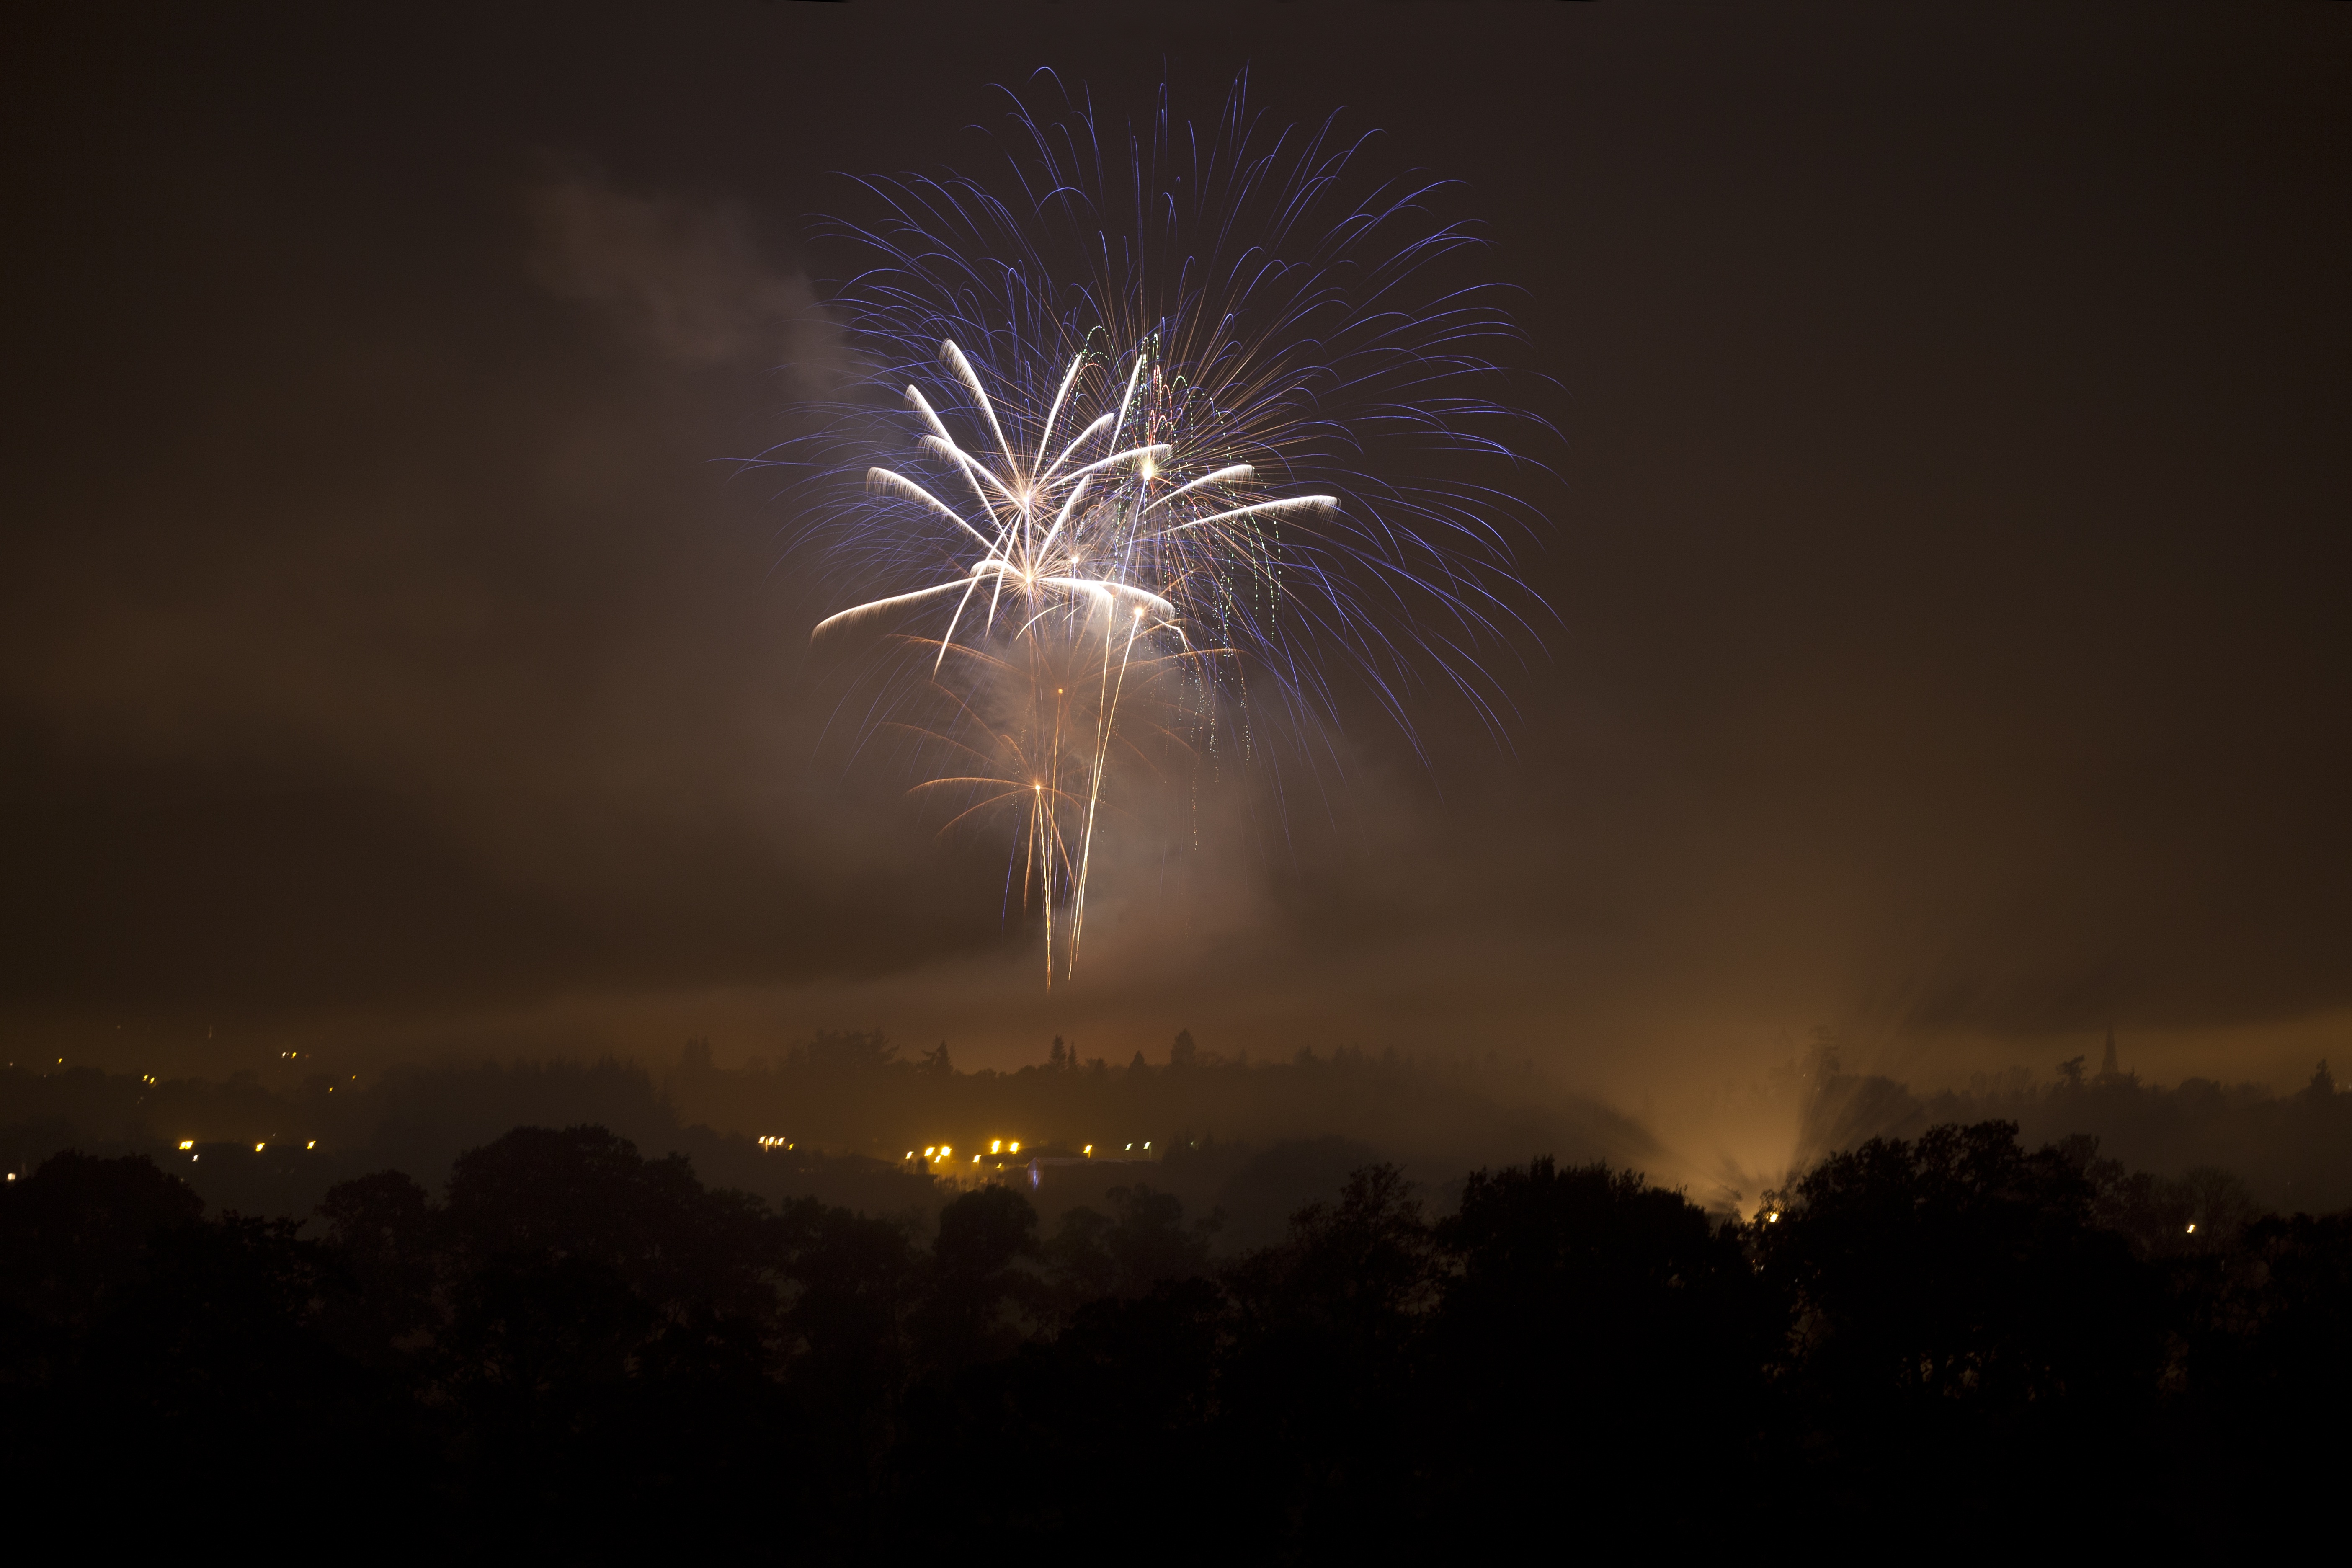
recreation, explosion, fireworks, event, bang, bonfire night, guy fawkes, peebles, outdoor recreation